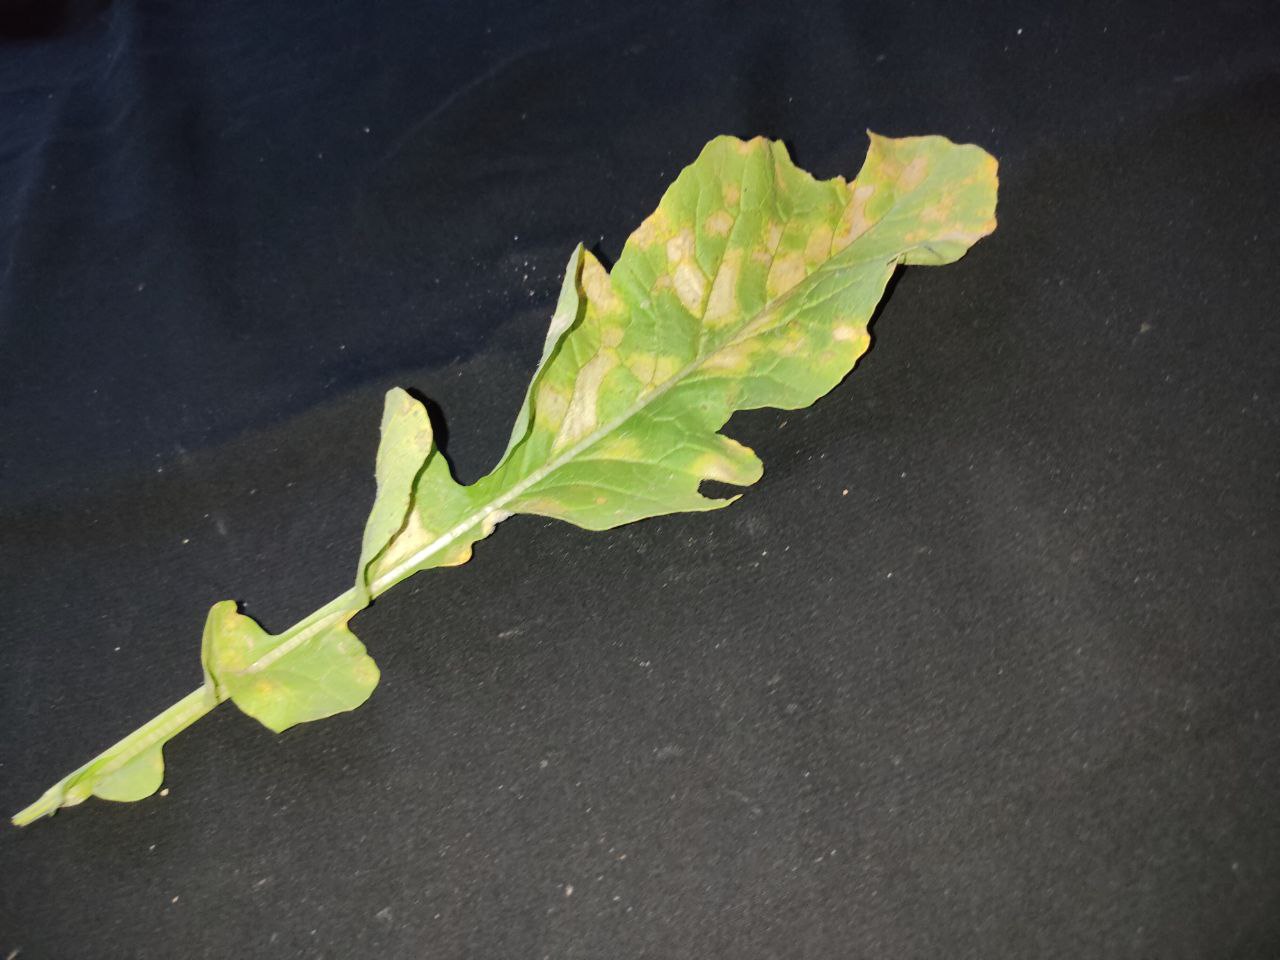
Label: Mosaic virus